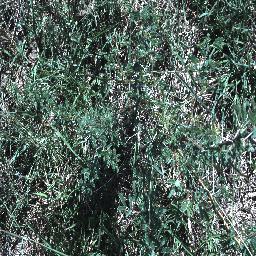
Label: prickly_acacia